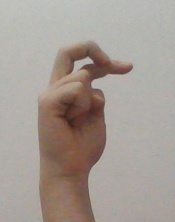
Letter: zay